Dennis Edwards

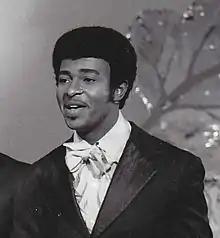
Edwards performing with The Temptations on "The Ed Sullivan Show" in September 1969

Dennis Edwards Jr. (February 3, 1943 – February 1, 2018) was an American soul and R&B singer who was best known as the frontman in The Temptations for Motown Records. Edwards joined the Temptations in 1968, replacing David Ruffin and sang with the group from 1968 to 1976, 1980 to 1984, and 1987 to 1989. In the mid-1980s, he launched a solo career, recording the 1984 hit single "Don't Look Any Further" (featuring Siedah Garrett). Until his death, Edwards was the lead singer of The Temptations Review, a Temptations splinter group.